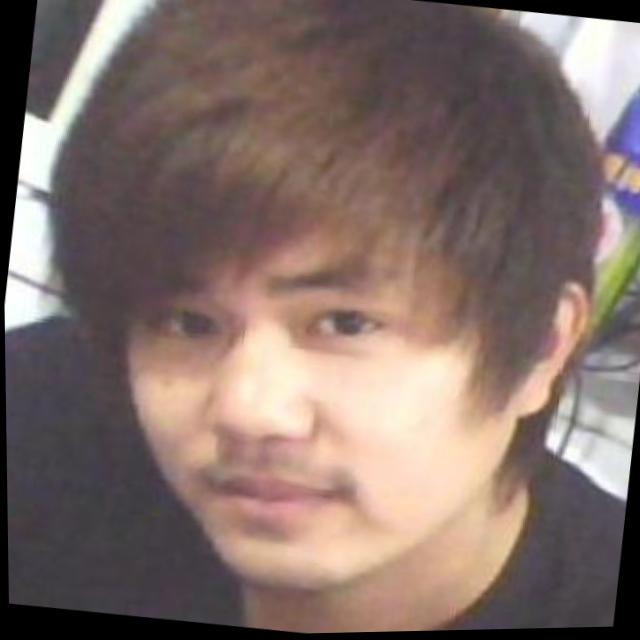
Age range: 21-44